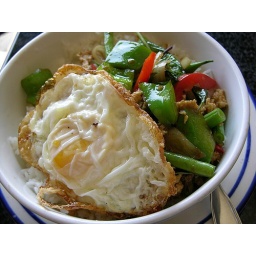
&amp;quot;Fresh basil stir fried with ground chicken breast. Served over rice with fried egg.&amp;quot;